Strängnäs stone

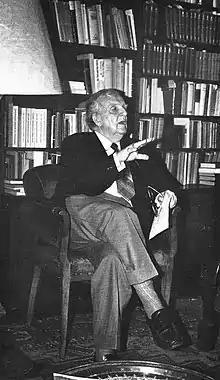
Otto Höfler

Curator Carl Gustaf Blomberg reported to the Swedish National Antiquarian Sven B. F. Jansson that the stone had probably been inserted among bricks when an iron stove was installed in a private home at the end of the 1870s. The district antiquarian, Ivar Schnell, was in the midst of finishing a publication and asked Jansson for a picture and a description of the inscription. Jansson reported that the stone consisted of the inscription and stated: